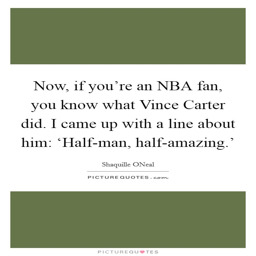
now , if you 're a fan , you know what basketball shooting guard did .